Indigenous peoples of Florida

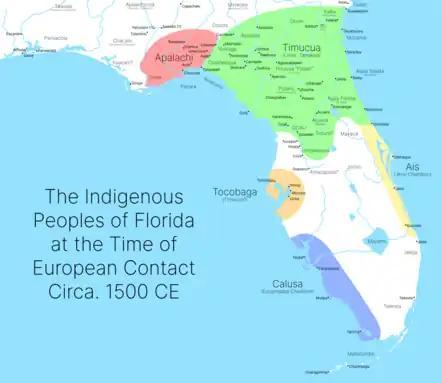
A map of indigenous people of Florida at the time of contact.

This section includes the names of tribes, chiefdoms and towns encountered by Europeans in what is now the state of Florida and adjacent parts of Alabama and Georgia in the 16th and 17th centuries: